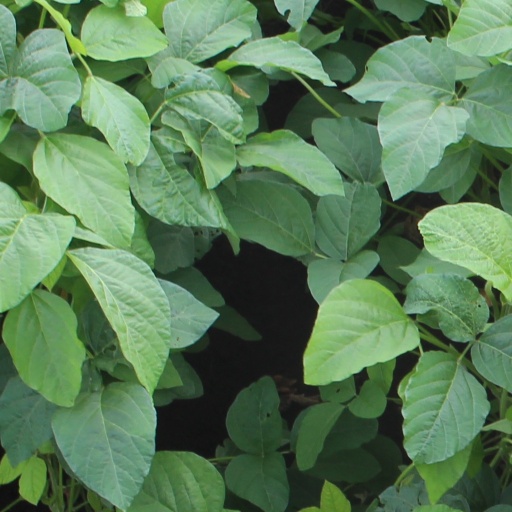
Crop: soybean